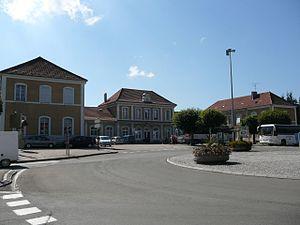
La gare de Pontarlier est une gare ferroviaire française de la ligne de Frasne à Verrières-de-Joux, située sur le territoire de la commune de Pontarlier, dans le département du Doubs, en région Bourgogne-Franche-Comté.